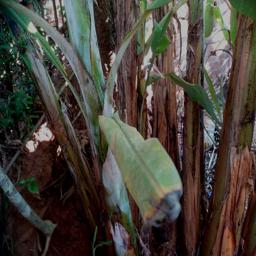
Label: MALBHOG LEAF